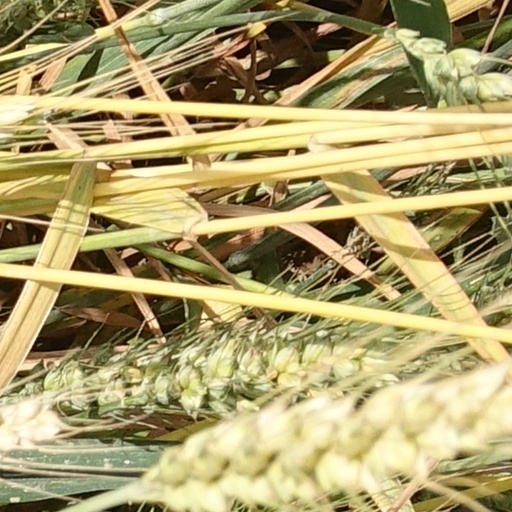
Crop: wheat